Regina (play)

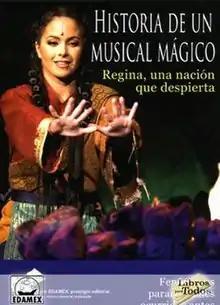
Poster from Regina

Regina: Un Musical Para Una Nación Que Despierta (Regina: A musical for an awaking nation) is a Mexican musical composed by Antonio Calvo, with lyrics by Alex Slucki. It is based on the novel "Regina" (1987) by Antonio Velasco Piña.